Brooke Tessmacher

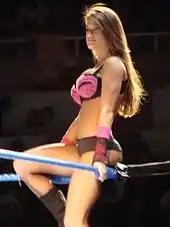
Adams in February 2007

Adams was assigned to Deep South Wrestling (DSW) to train, beginning as the valet for Daniel Rodimer. When Rodimer was called up to WWE's main roster, Adams became focused on becoming a full-time wrestler. She made her in-ring debut in a loss to Angel Williams, at a DSW TV taping in December 2006. In February 2007, she was, in storyline, promoted to the position of Personal Assistant to DSW General Manager Krissy Vaine, with her main job being to protect Vaine from Angel Williams. This eventually led to another match between Adams and Williams, as ordered by Vaine. On March 15, Adams was fired from her position, as a result of Vaine and Williams forming an alliance together.